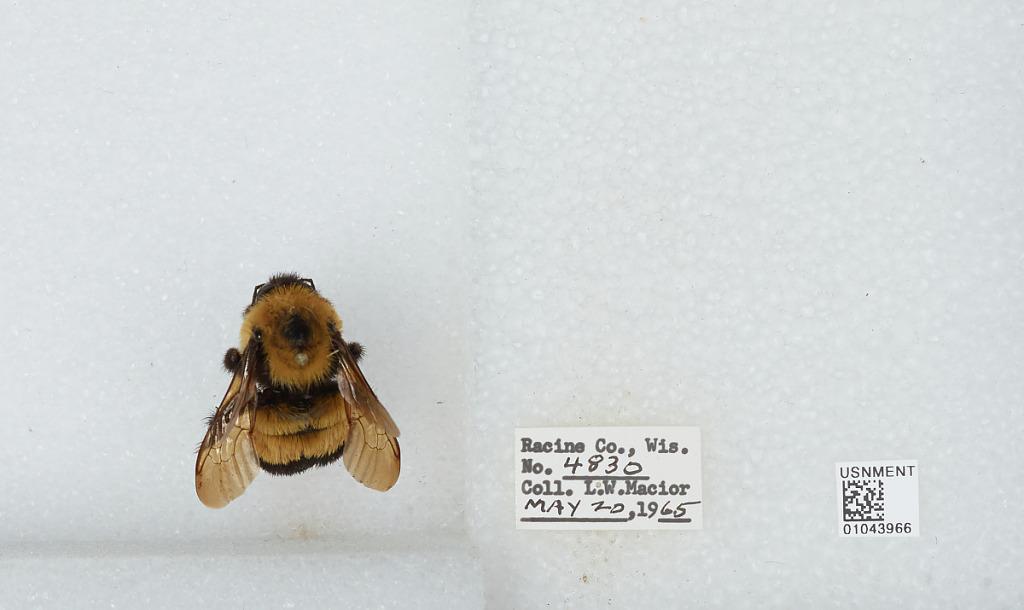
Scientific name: Bombus (Bombus) affinis Cresson
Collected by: L. Macior
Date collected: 1965-5-20
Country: United States
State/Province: Wisconsin
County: Racine
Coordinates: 42.78, -87.76